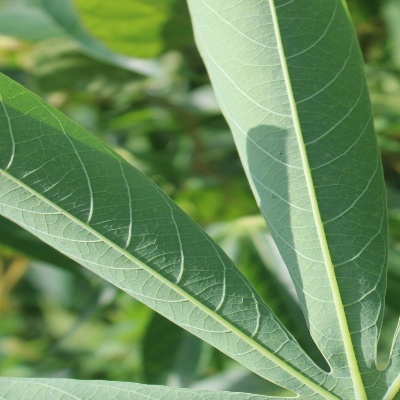
Crop: Cassava
Condition: healthy